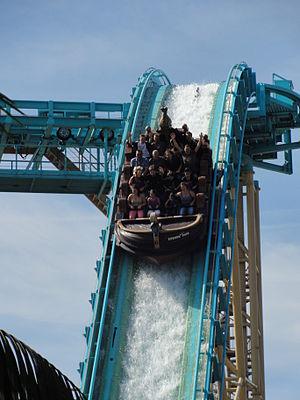
Atlantica SuperSplash, Europa-Park, Rust, Bade-Wurtemberg, Allemagne.